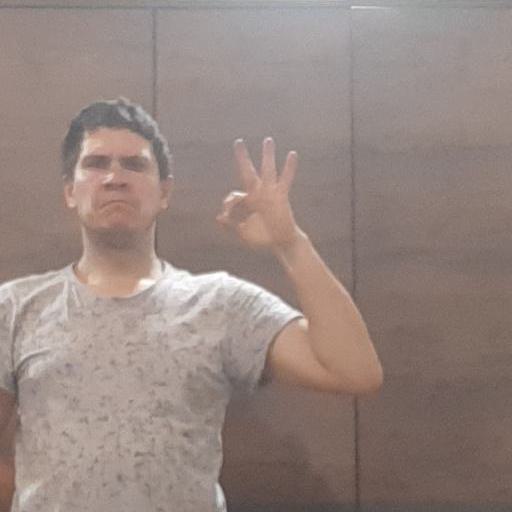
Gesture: ok